Stu Holcomb

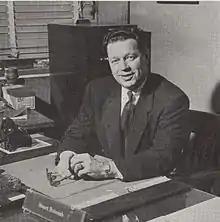
Holcomb pictured in "Debris 1954", Purdue yearbook

Stuart K. Holcomb (September 11, 1910 – January 11, 1977) was an American football and basketball coach best known for serving as head football coach for Miami University (1942–1943) and Purdue University (1947–1955). Before coaching, Holcomb was a starting halfback at Ohio State University and the captain of the 1931 Buckeyes football team. Prior to arriving at Miami, Holcomb was the head football coach at three smaller schools: the University of Findlay (1932–1935), Muskingum College (1936–1940), and Washington & Jefferson College (1941). He also served as the head basketball coach at University of Findlay for four seasons, 1932–33 through 1935–36 and at the United States Military Academy from 1945 to 1947. After retiring from coaching, Holcomb was the athletic director at Northwestern University (1956–1966) and later the general manager of Major League Baseball's Chicago White Sox (1971–1973).